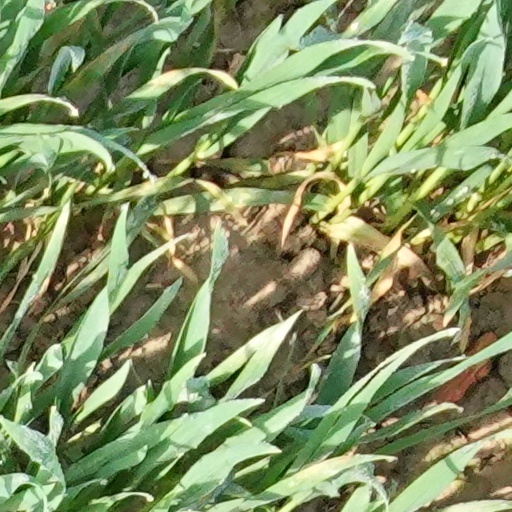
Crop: wheat